Ronan of Locronan

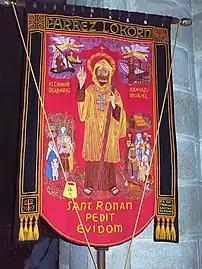
St Ronan, pictured on the banner of the parish church of Locronan, Brittany. The banner will be used particularly on the saint's feast day, 1 June, and on the Troménies or pardons held at Locronan in July.

The Grande Tromenie happens every six years, with Petite Tromenies every year. The tromenies are the Locronan equivalent of the "pardons" which take place throughout Brittany. The Grande Tromenie goes around the hill tracing the boundary of the 12th-century Benedictine priory. The priory was a place of retreat, thus the name of the "pardon" is "Tro Minihi" or "Tour of the Retreat", Gallicized as "Tromenie".